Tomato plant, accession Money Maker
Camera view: vertical (180 deg); turntable rotation: 330 degrees
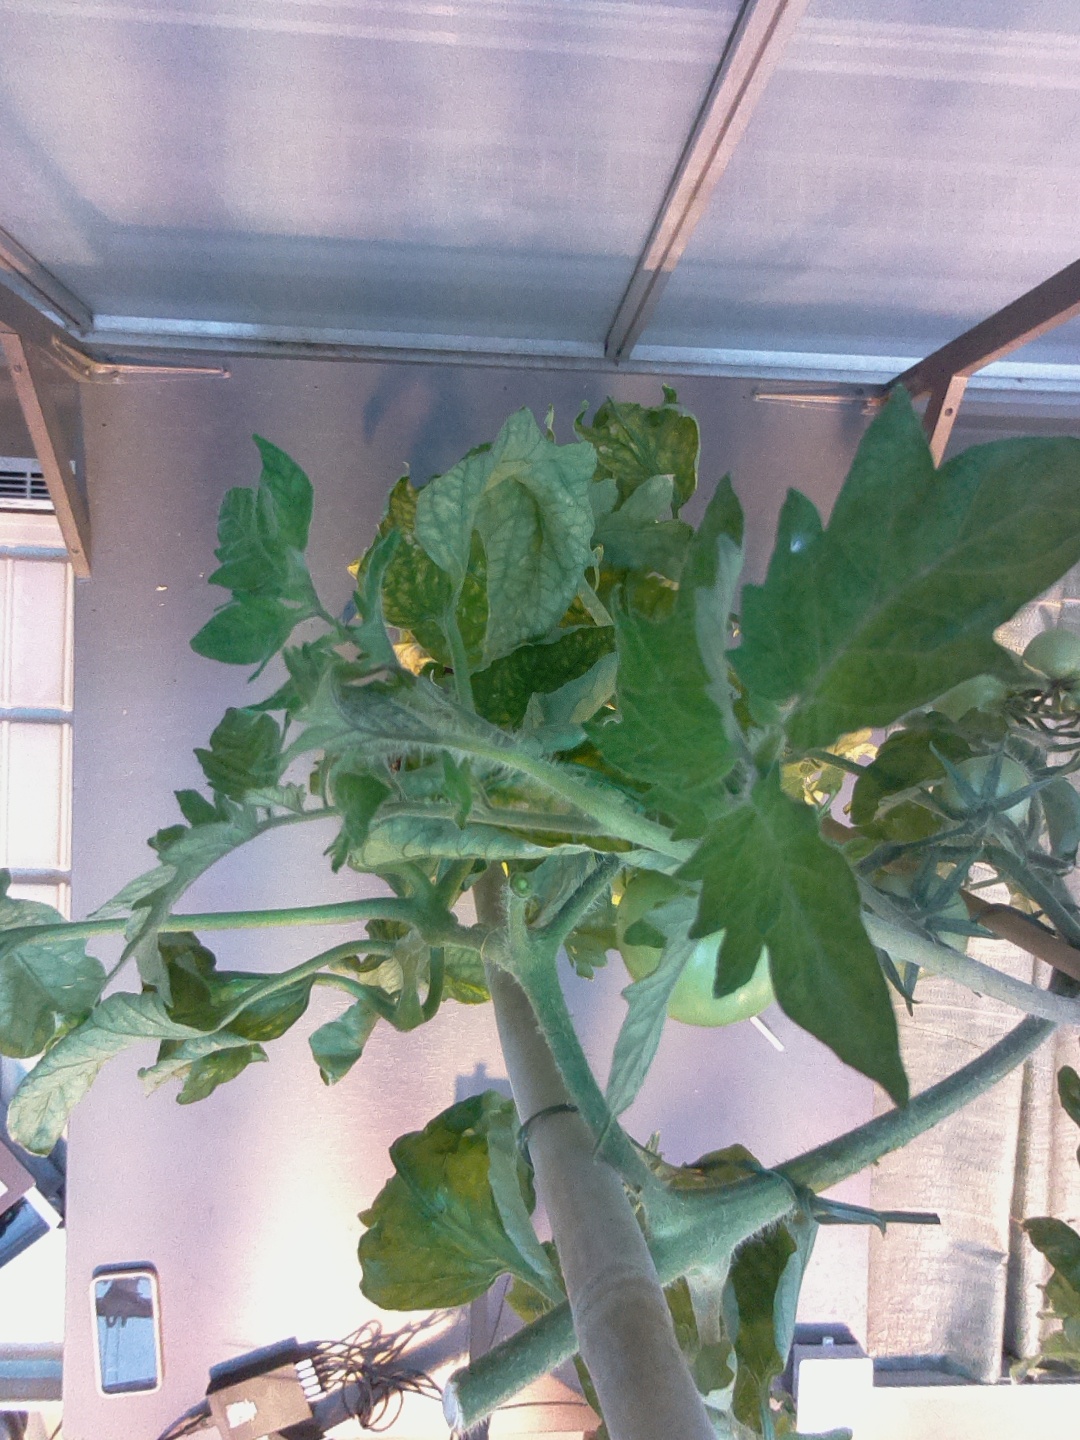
BBCH growth stage 79: 90% -100% of final fruit size